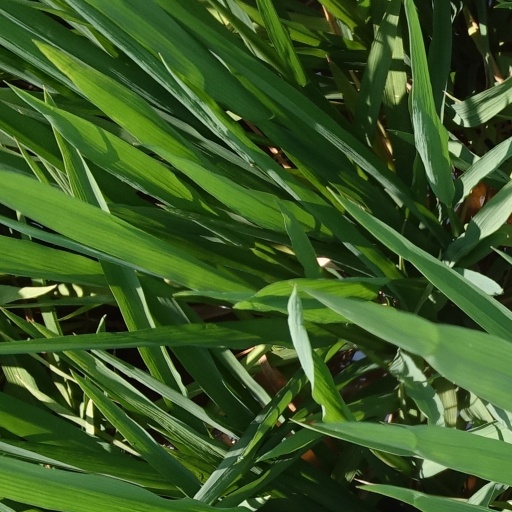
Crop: rice